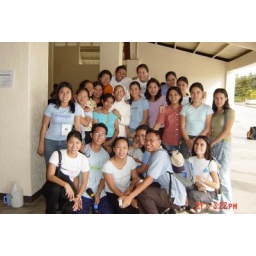
the girls in SMS with my manoy and ian among roses